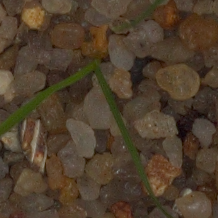
Label: loose_silkybent